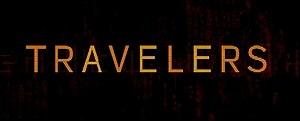
Cet article présente les douze épisodes de la première saison de la série télévisée canadienne Les Voyageurs du temps.
Cet article présente les douze épisodes de la deuxième saison de la série télévisée canadienne Les Voyageurs du temps.
Les Voyageurs du temps est une série télévisée canado-américaine en 34 épisodes de 45 minutes créée par Brad Wright et diffusée entre le 17 octobre 2016 et le 18 décembre 2017 sur Showcase pour les deux premières saisons et disponible à l'extérieur du Canada depuis le 23 décembre 2016 sur Netflix. La troisième saison a été publiée le 14 décembre 2018 mondialement sur Netflix.